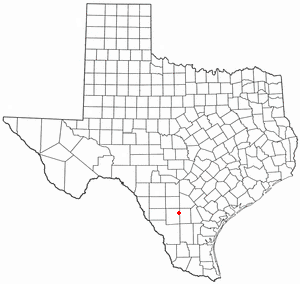
Fowlerton est une census-designated place située dans le comté de La Salle, dans l’État du Texas, aux États-Unis. Sa population s’élevait à 55 habitants lors du recensement de 2010.